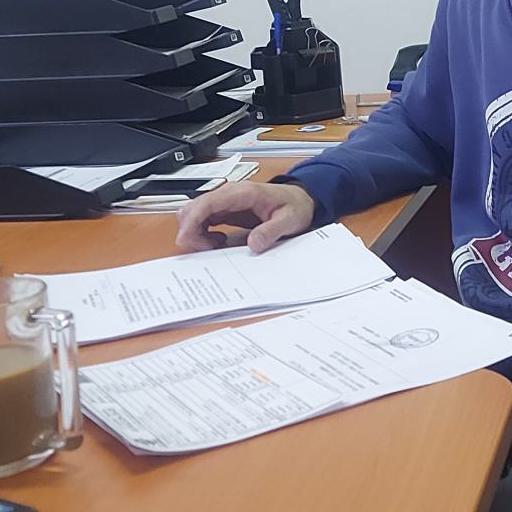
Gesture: no_gesture